Freweyni

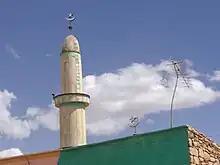
Mosque in Freweyni (Sinkata) - Ethiopia (8713311209)

Freweyni (also known as Sinkata or ferawun) is a town in northern Ethiopia. Located 80 kilometers north of Mekele in the Misraqawi Zone of the Tigray Region (or "kilil") of Ethiopia, this town has a latitude and longitude of with an elevation of 2480 meters above sea level and is located along Ethiopian Highway 2.